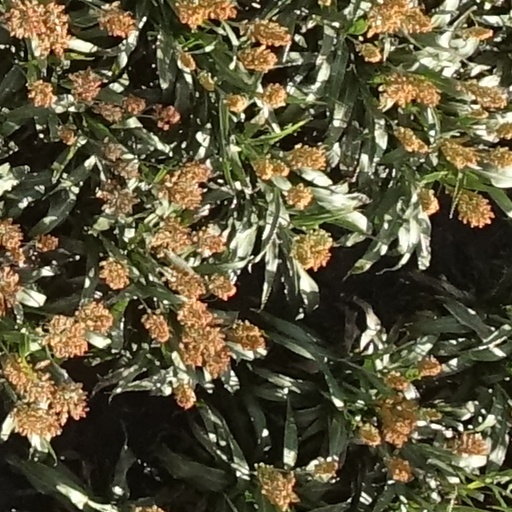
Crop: sorghum